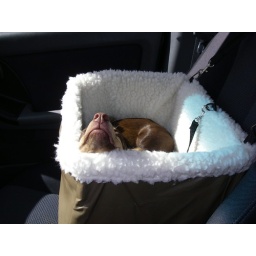
in her car seat